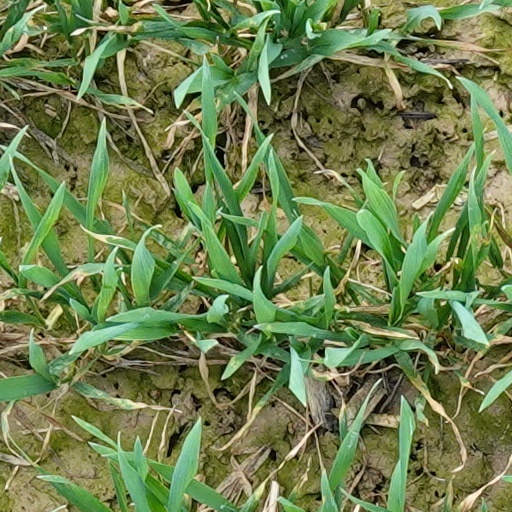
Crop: wheat